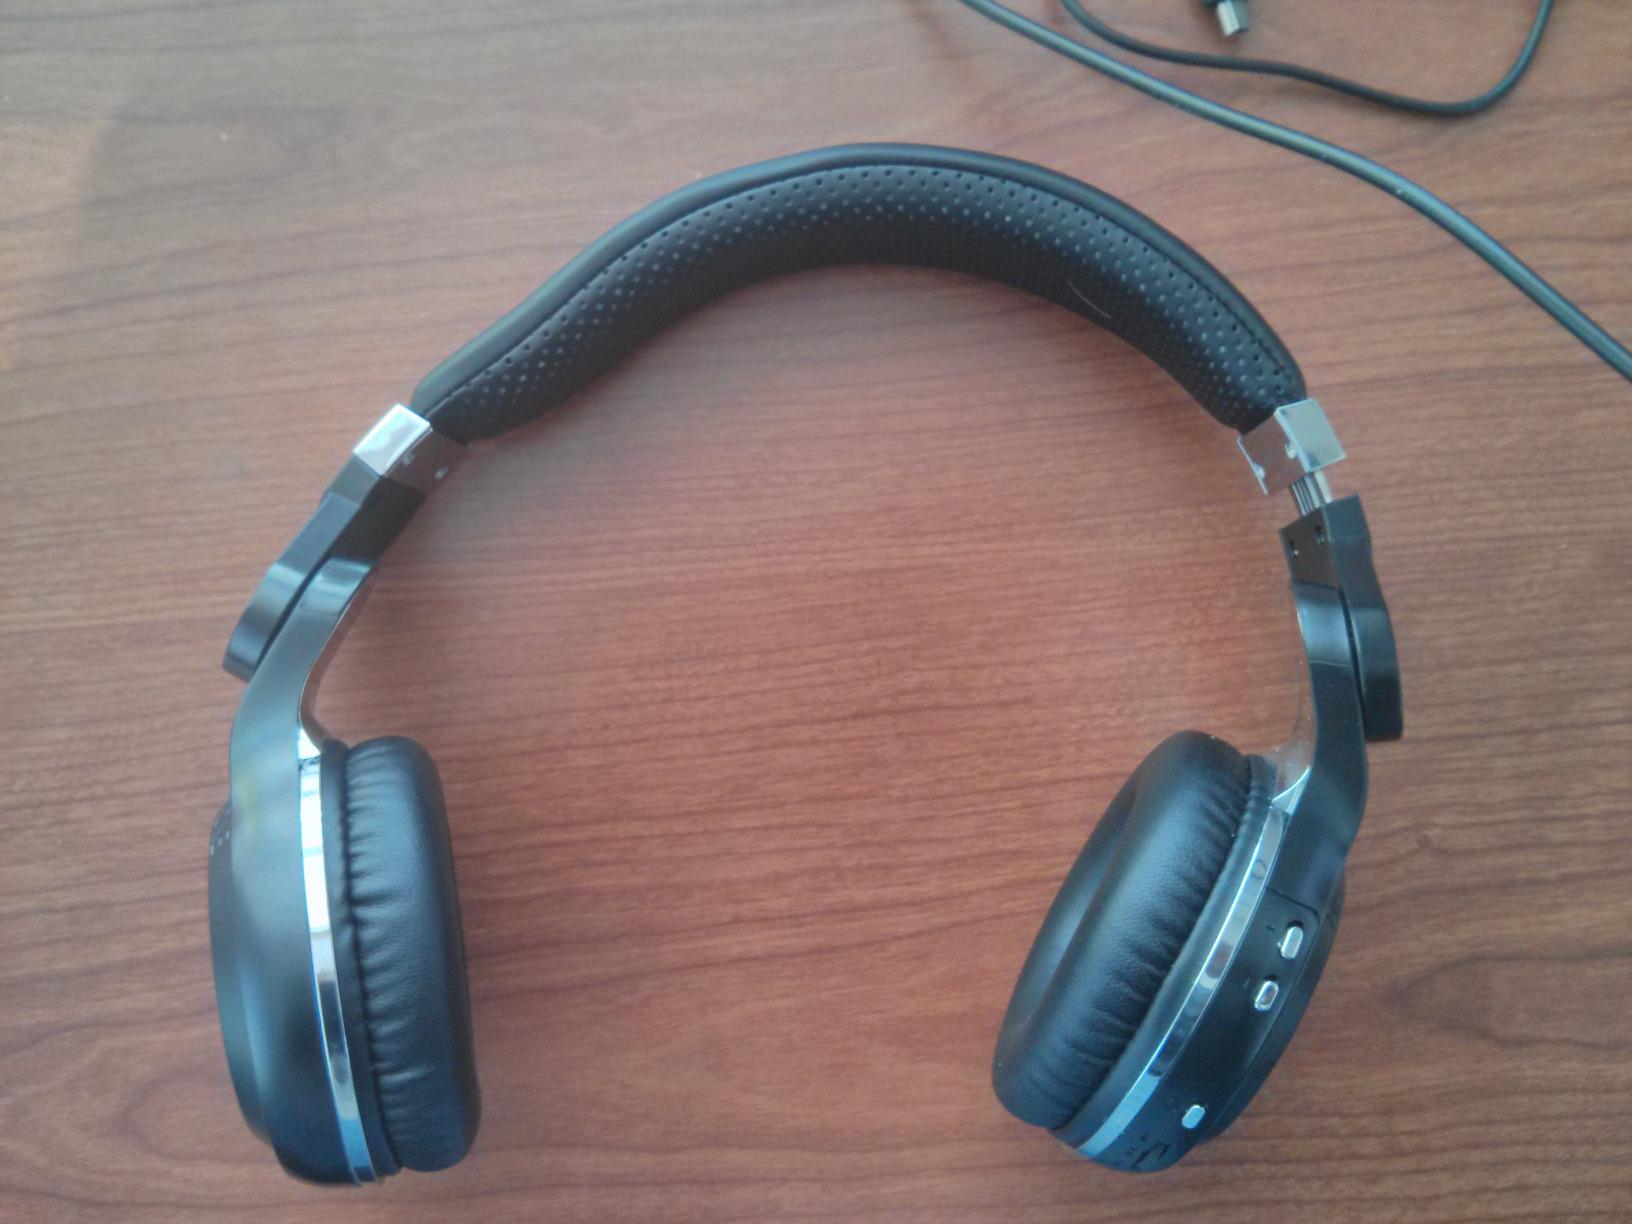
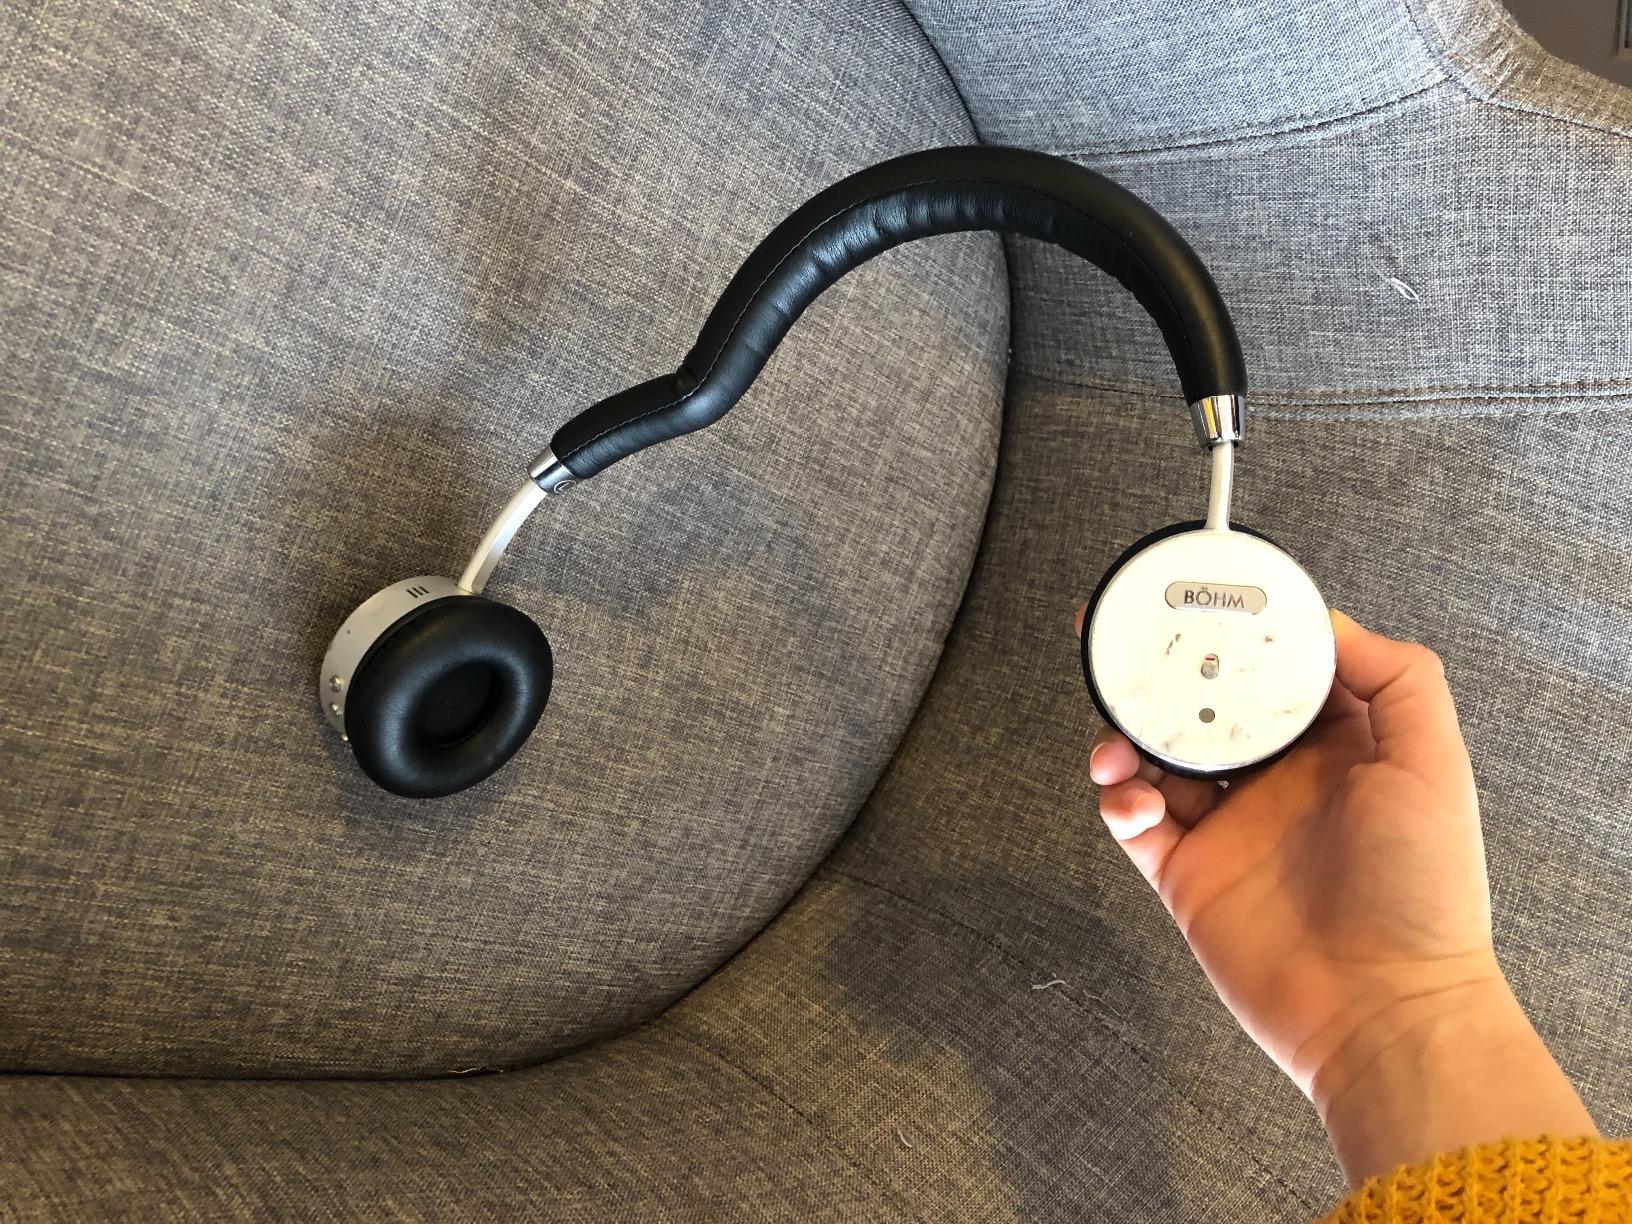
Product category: headphones
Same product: no